Kubizuka

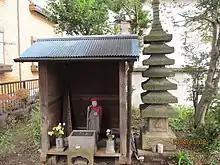
Kubizuka is a type of burial mound in Japan, in which severed heads are interred. The heads were often those taken as trophies following a battle or in some cases, the kubizuka holds the heads of those who were executed by decapitation, whether priso

Kubizuka (首塚, literally "neck mound" in Japanese, often translated as "head tomb") is a type of burial mound in Japan, in which severed heads are interred. The heads were often those taken as trophies following a battle or in some cases, the "kubizuka" holds the heads of those who were executed by decapitation, whether prisoners of war or convicted criminals who were sentenced to death. The dedicated grave is meant to put the souls to rest.